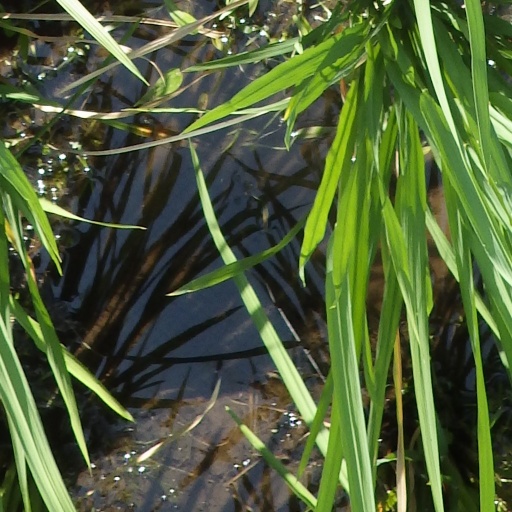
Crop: rice